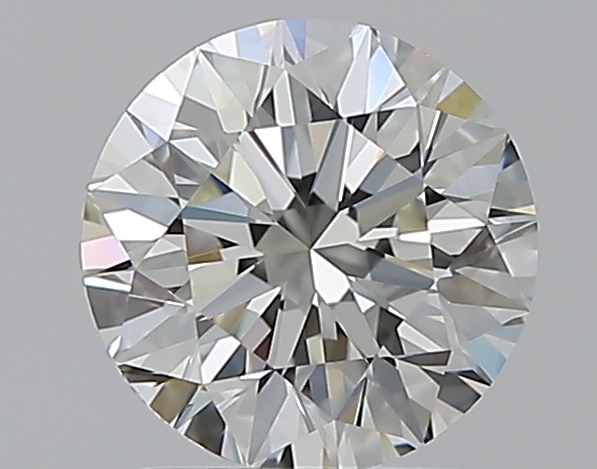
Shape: round
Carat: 1.29
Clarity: VS1
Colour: J
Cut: EX
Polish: EX
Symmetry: EX
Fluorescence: N
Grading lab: GIA
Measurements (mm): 6.87 x 6.92 x 4.37